1962 Memorial Cup

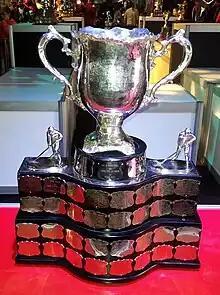
Silver bowl trophy with two large handles, mounted on a wide black plinth engraved with team names on silver plates.

The 1962 Memorial Cup final was the 44th junior ice hockey championship of the Canadian Amateur Hockey Association. The George Richardson Memorial Trophy champions Hamilton Red Wings of the Ontario Hockey Association in Eastern Canada competed against the Abbott Cup champions Edmonton Oil Kings of the Central Alberta Hockey League in Western Canada. In a best-of-seven series, held at the Guelph Memorial Gardens in Guelph, Ontario, Kitchener Memorial Auditorium in Kitchener, Ontario, and the Barton Street Arena in Hamilton, Ontario, Hamilton won their 1st Memorial Cup, defeating Edmonton 4 games to 1.